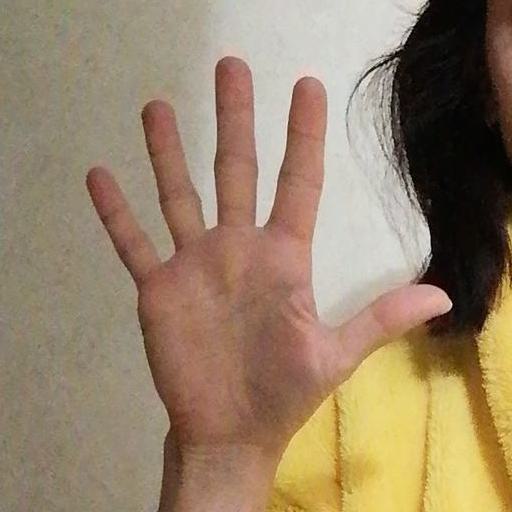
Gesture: palm